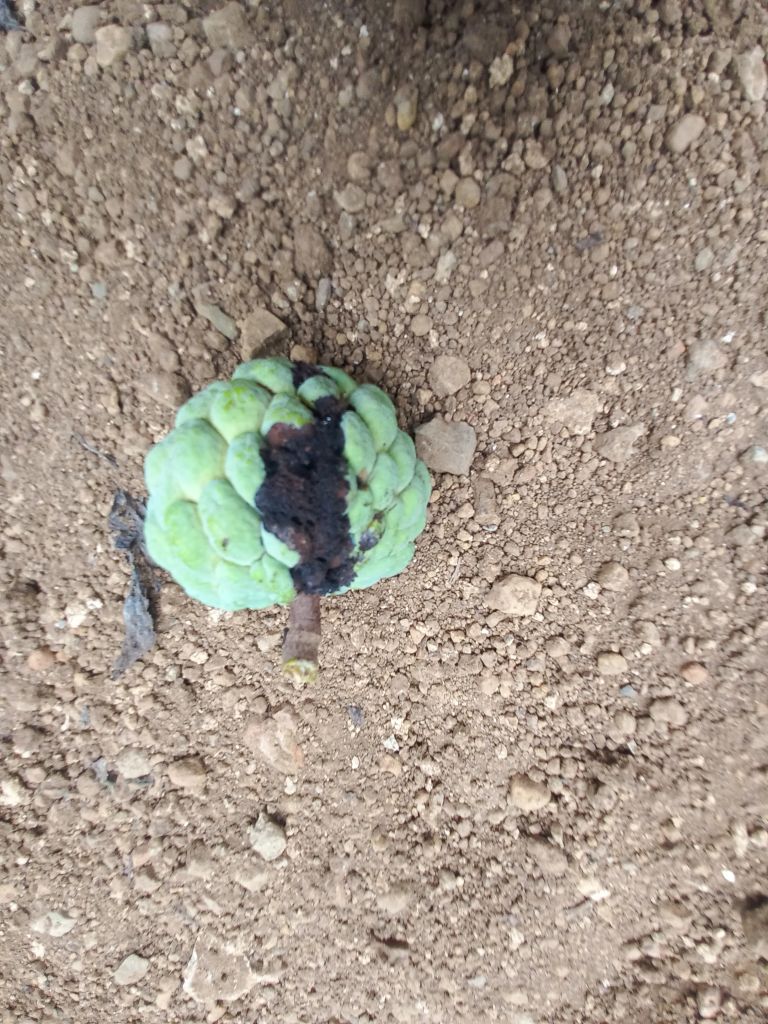
Disease label: Diplodia Rot